Flanders

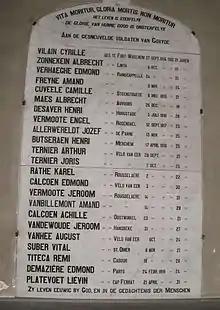
Koksijde, a memorial to soldiers killed in World War I

Although arts remained relatively impressive for another century with Peter Paul Rubens (1577–1640) and Anthony van Dyck, Flanders lost its former economic and intellectual power under Spanish, Austrian, and French rule. Heavy taxation and rigid imperial political control compounded the effects of industrial stagnation and Spanish-Dutch and Franco-Austrian conflict. The Southern Netherlands suffered severely under the Franco-Dutch War, Nine Years' War and War of the Spanish Succession. But under the reign of Empress Maria-Theresia, these lands again flourished economically. Influenced by the Enlightenment, the Austrian Emperor Joseph II was the first sovereign who had been in the Southern Netherlands since King Philip II of Spain left them in 1559.